Primal cut

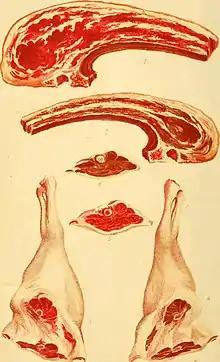
Meat cuts as depicted in "Cassell's dictionary of cookery" (1892)

A primal cut or cut of meat is a piece of meat initially separated from the carcass of an animal during butchering. Examples of primals include the round, loin, rib, and chuck for beef or the ham, loin, Boston butt, and picnic for pork.